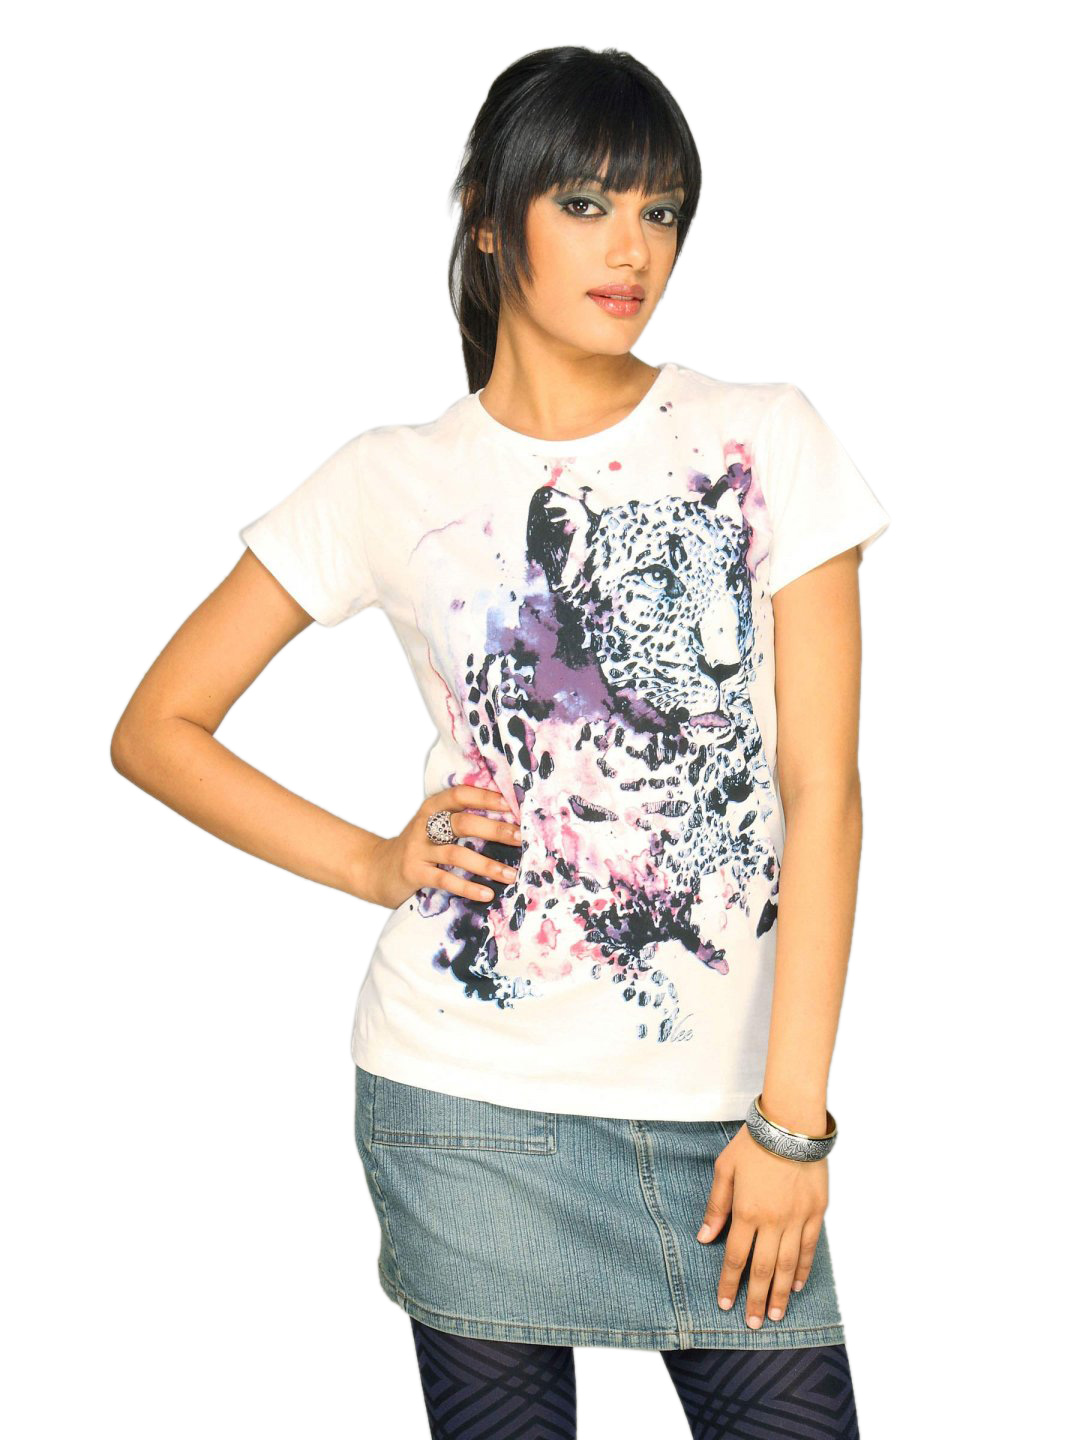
Lee Women's Spotty Offwhite T-shirt
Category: Apparel / Topwear / Tshirts
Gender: Women
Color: White
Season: Summer 2011
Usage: Casual